The Hunt for Gollum

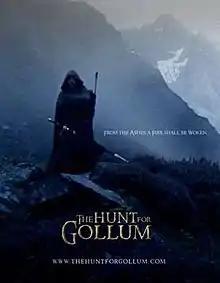

The Hunt for Gollum is a 2009 British fantasy fan film directed, co-written, co-produced, and co-scored by Chris Bouchard. Based on the appendices of J. R. R. Tolkien's 1954–55 book "The Lord of the Rings", the film is set in Middle-earth, when the wizard Gandalf the Grey fears that Gollum may reveal information about the One Ring to Sauron. Gandalf sends the ranger Aragorn on a quest to find Gollum.